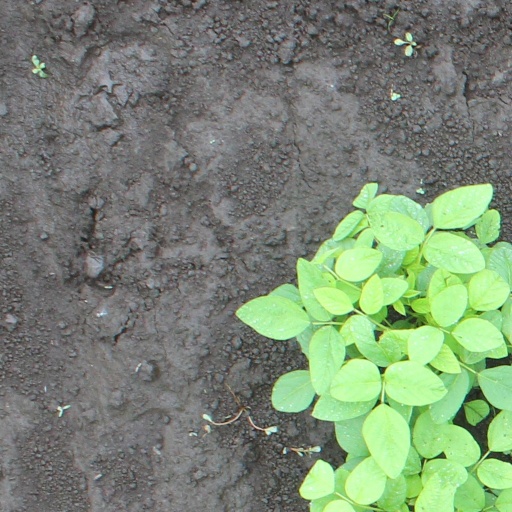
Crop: soybean